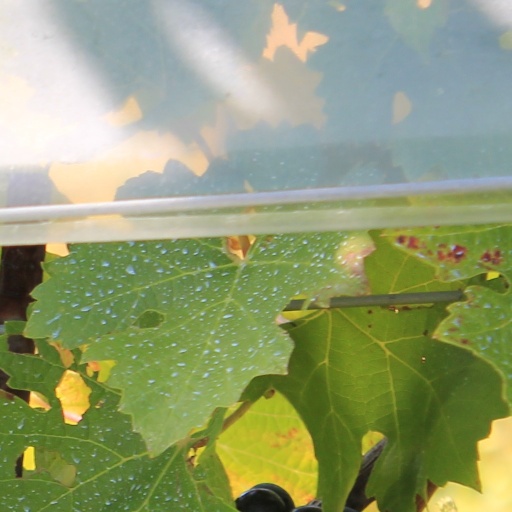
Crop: grape